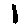
Label: 1